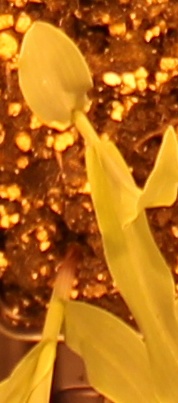
Label: Corn